Irish Quebecers

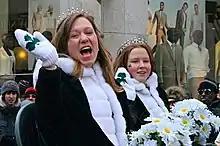
Saint Patrick's Day Parade in Montreal.

Irish Quebecers are residents of the Canadian province of Quebec who have Irish ancestry. In 2016, there were 446,215 Quebecers who identified themselves as having partial or exclusive Irish descent in Quebec, representing 5.46% of the population.